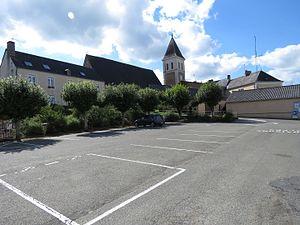
Vue du sud-est.
La liste des églises de la Sarthe recense de la manière la plus complète possible les églises, cathédrale et basilique situées dans le département français de la Sarthe.
Pruillé-l'Éguillé est une commune française, située dans le département de la Sarthe en région Pays de la Loire, peuplée de 824 habitants.